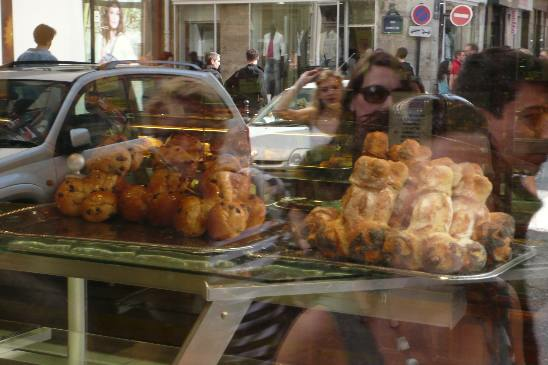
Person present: Yes